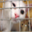
Label: cat